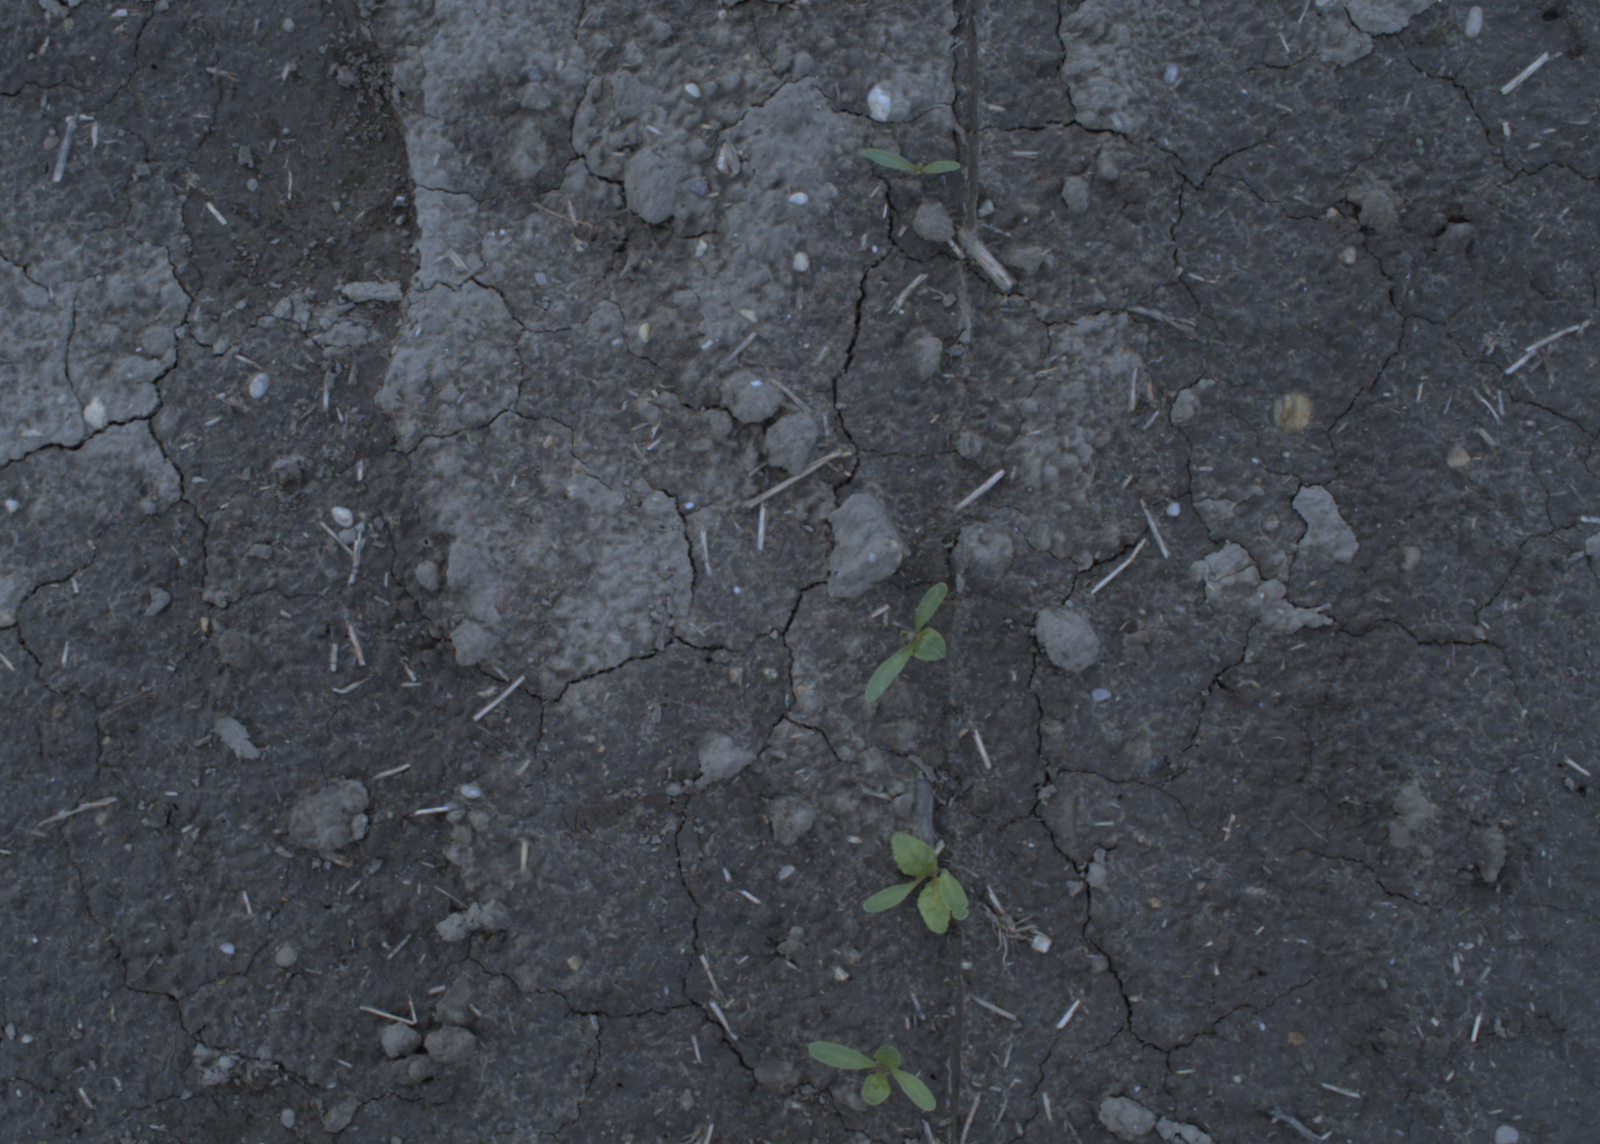
Capture date: 20.05.2021 13:02:41
Weather: mixed
Wind: strong
Seeding date: 27.04.2021
Plant canopy height (mm): 1002